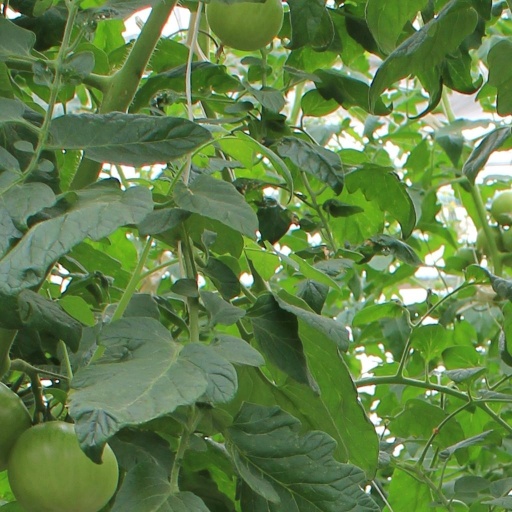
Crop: tomato